F. L. Lucas

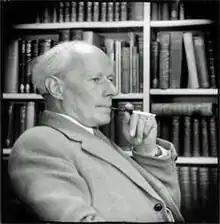
Lucas in 1957

Frank Laurence Lucas (28 December 1894 – 1 June 1967) was an English classical scholar, literary critic, poet, novelist, playwright, political polemicist, Fellow of King's College, Cambridge, and intelligence officer at Bletchley Park during World War II.